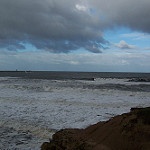
Label: sea